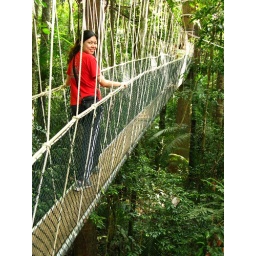
World's longest tree top suspension bridge at Teresek Hill in Kuala Tahan Taman Negara